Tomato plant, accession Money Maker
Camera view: bottom (45 deg); turntable rotation: 330 degrees
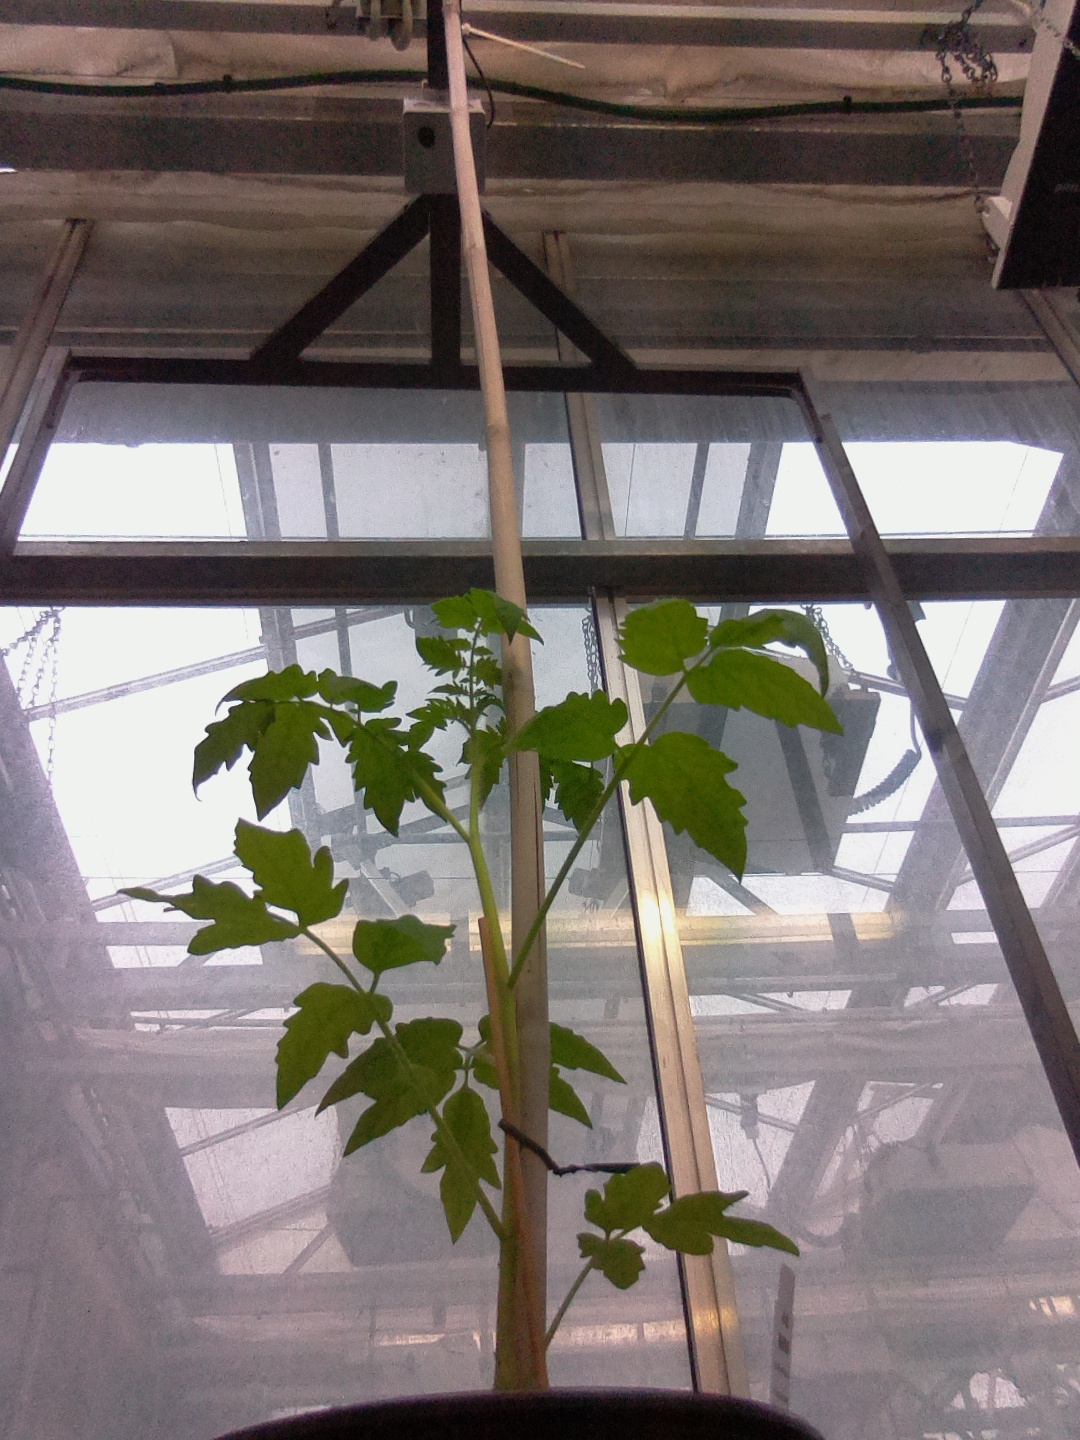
BBCH growth stage 13: 6 of true leaves visible